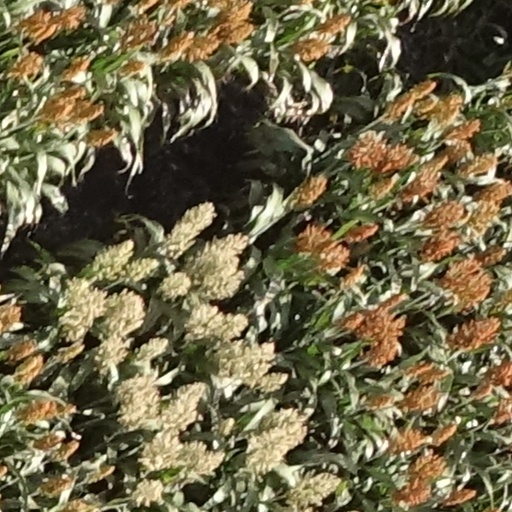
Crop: sorghum